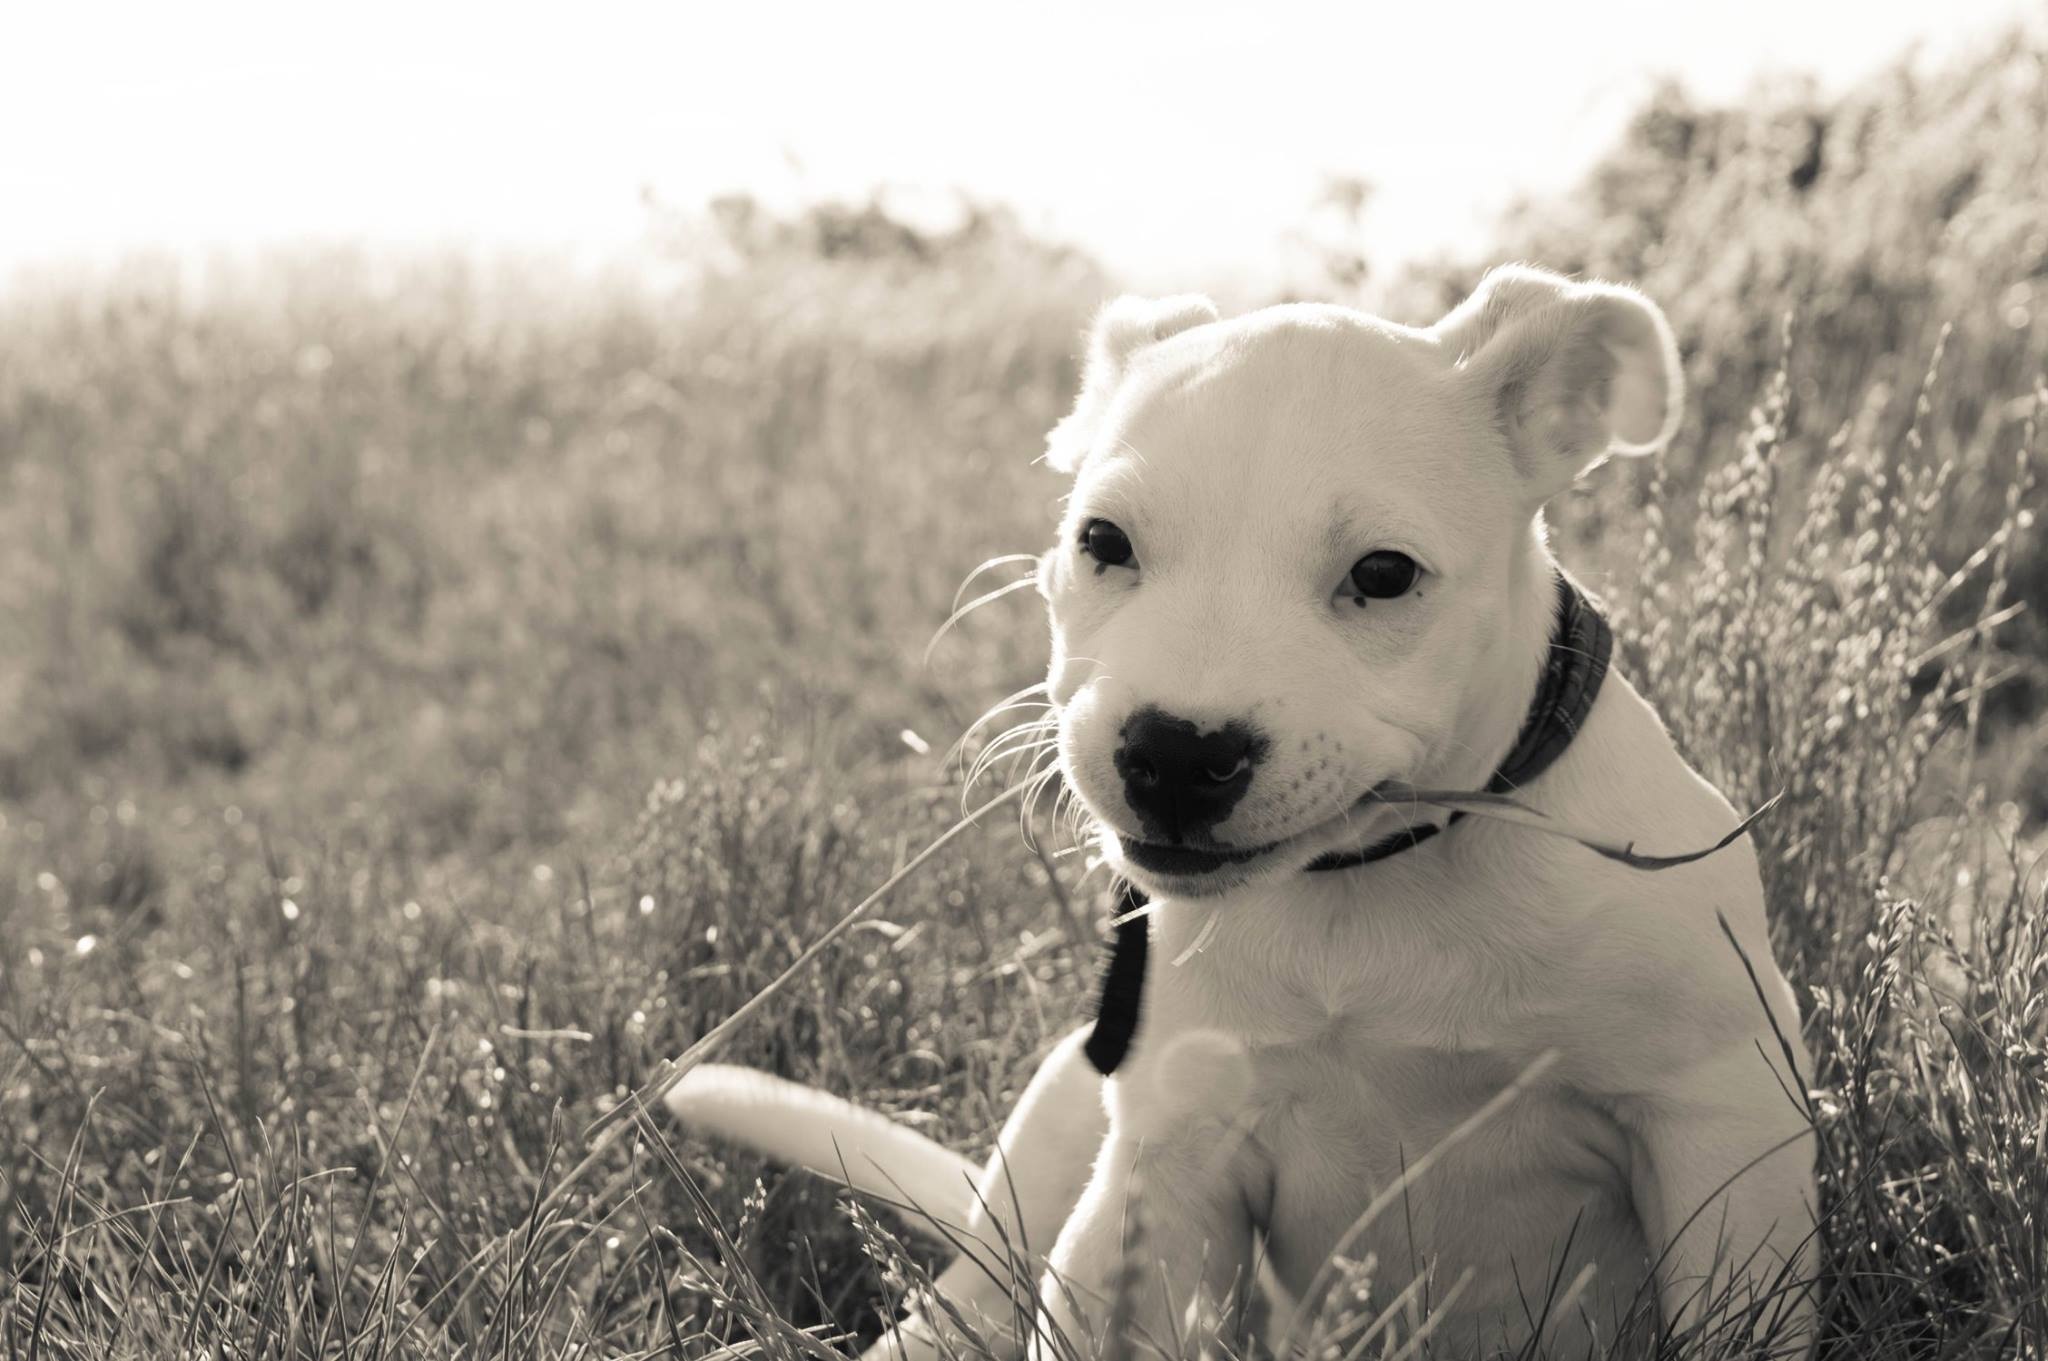
black and white, white, puppy, dog, animal, cute, summer, mammal, monochrome, vertebrate, labrador retriever, dog eyes, white dog, the sight of a dog, monochrome photography, dog like mammal